Borris, Twomileborris

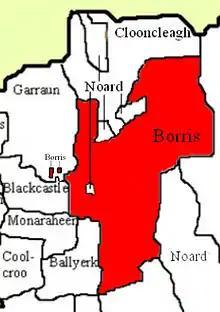
Borris townland, showing that it contains an enclave of Noard townland, is bounded on the north by other exclaves of Noard townland and has two exclaves of its own located to the west in Garraun townland

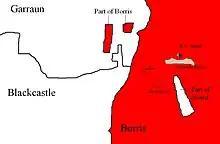
Exclaves and enclaves around Two-mile Borris, showing the extent of the village in mid-19th century

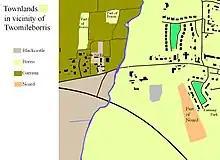
The modern houses and field boundaries in, and around, Twomileborris village, showing how these relate to the boundaries of the townland exclaves and enclaves

The townland illustrates how Borrisleigh civil parish is an interesting complex of enclaves and exclaves. It is bounded on the north by two of the four exclaves that belong to the neighbouring townland of Noard while another forms an enclave within Borris, lying just to the south of the historic core of the village of Two-mile Borris. The current Ordnance Survey map of the area shows that the ancient perimeter of this small enclave (which is just over three acres in size) is still present on the ground, as the boundary of a field which lies just to the west of the modern housing area called "Fanning Park" and to the east of the site of an old graveyard and the ruins of the castle.